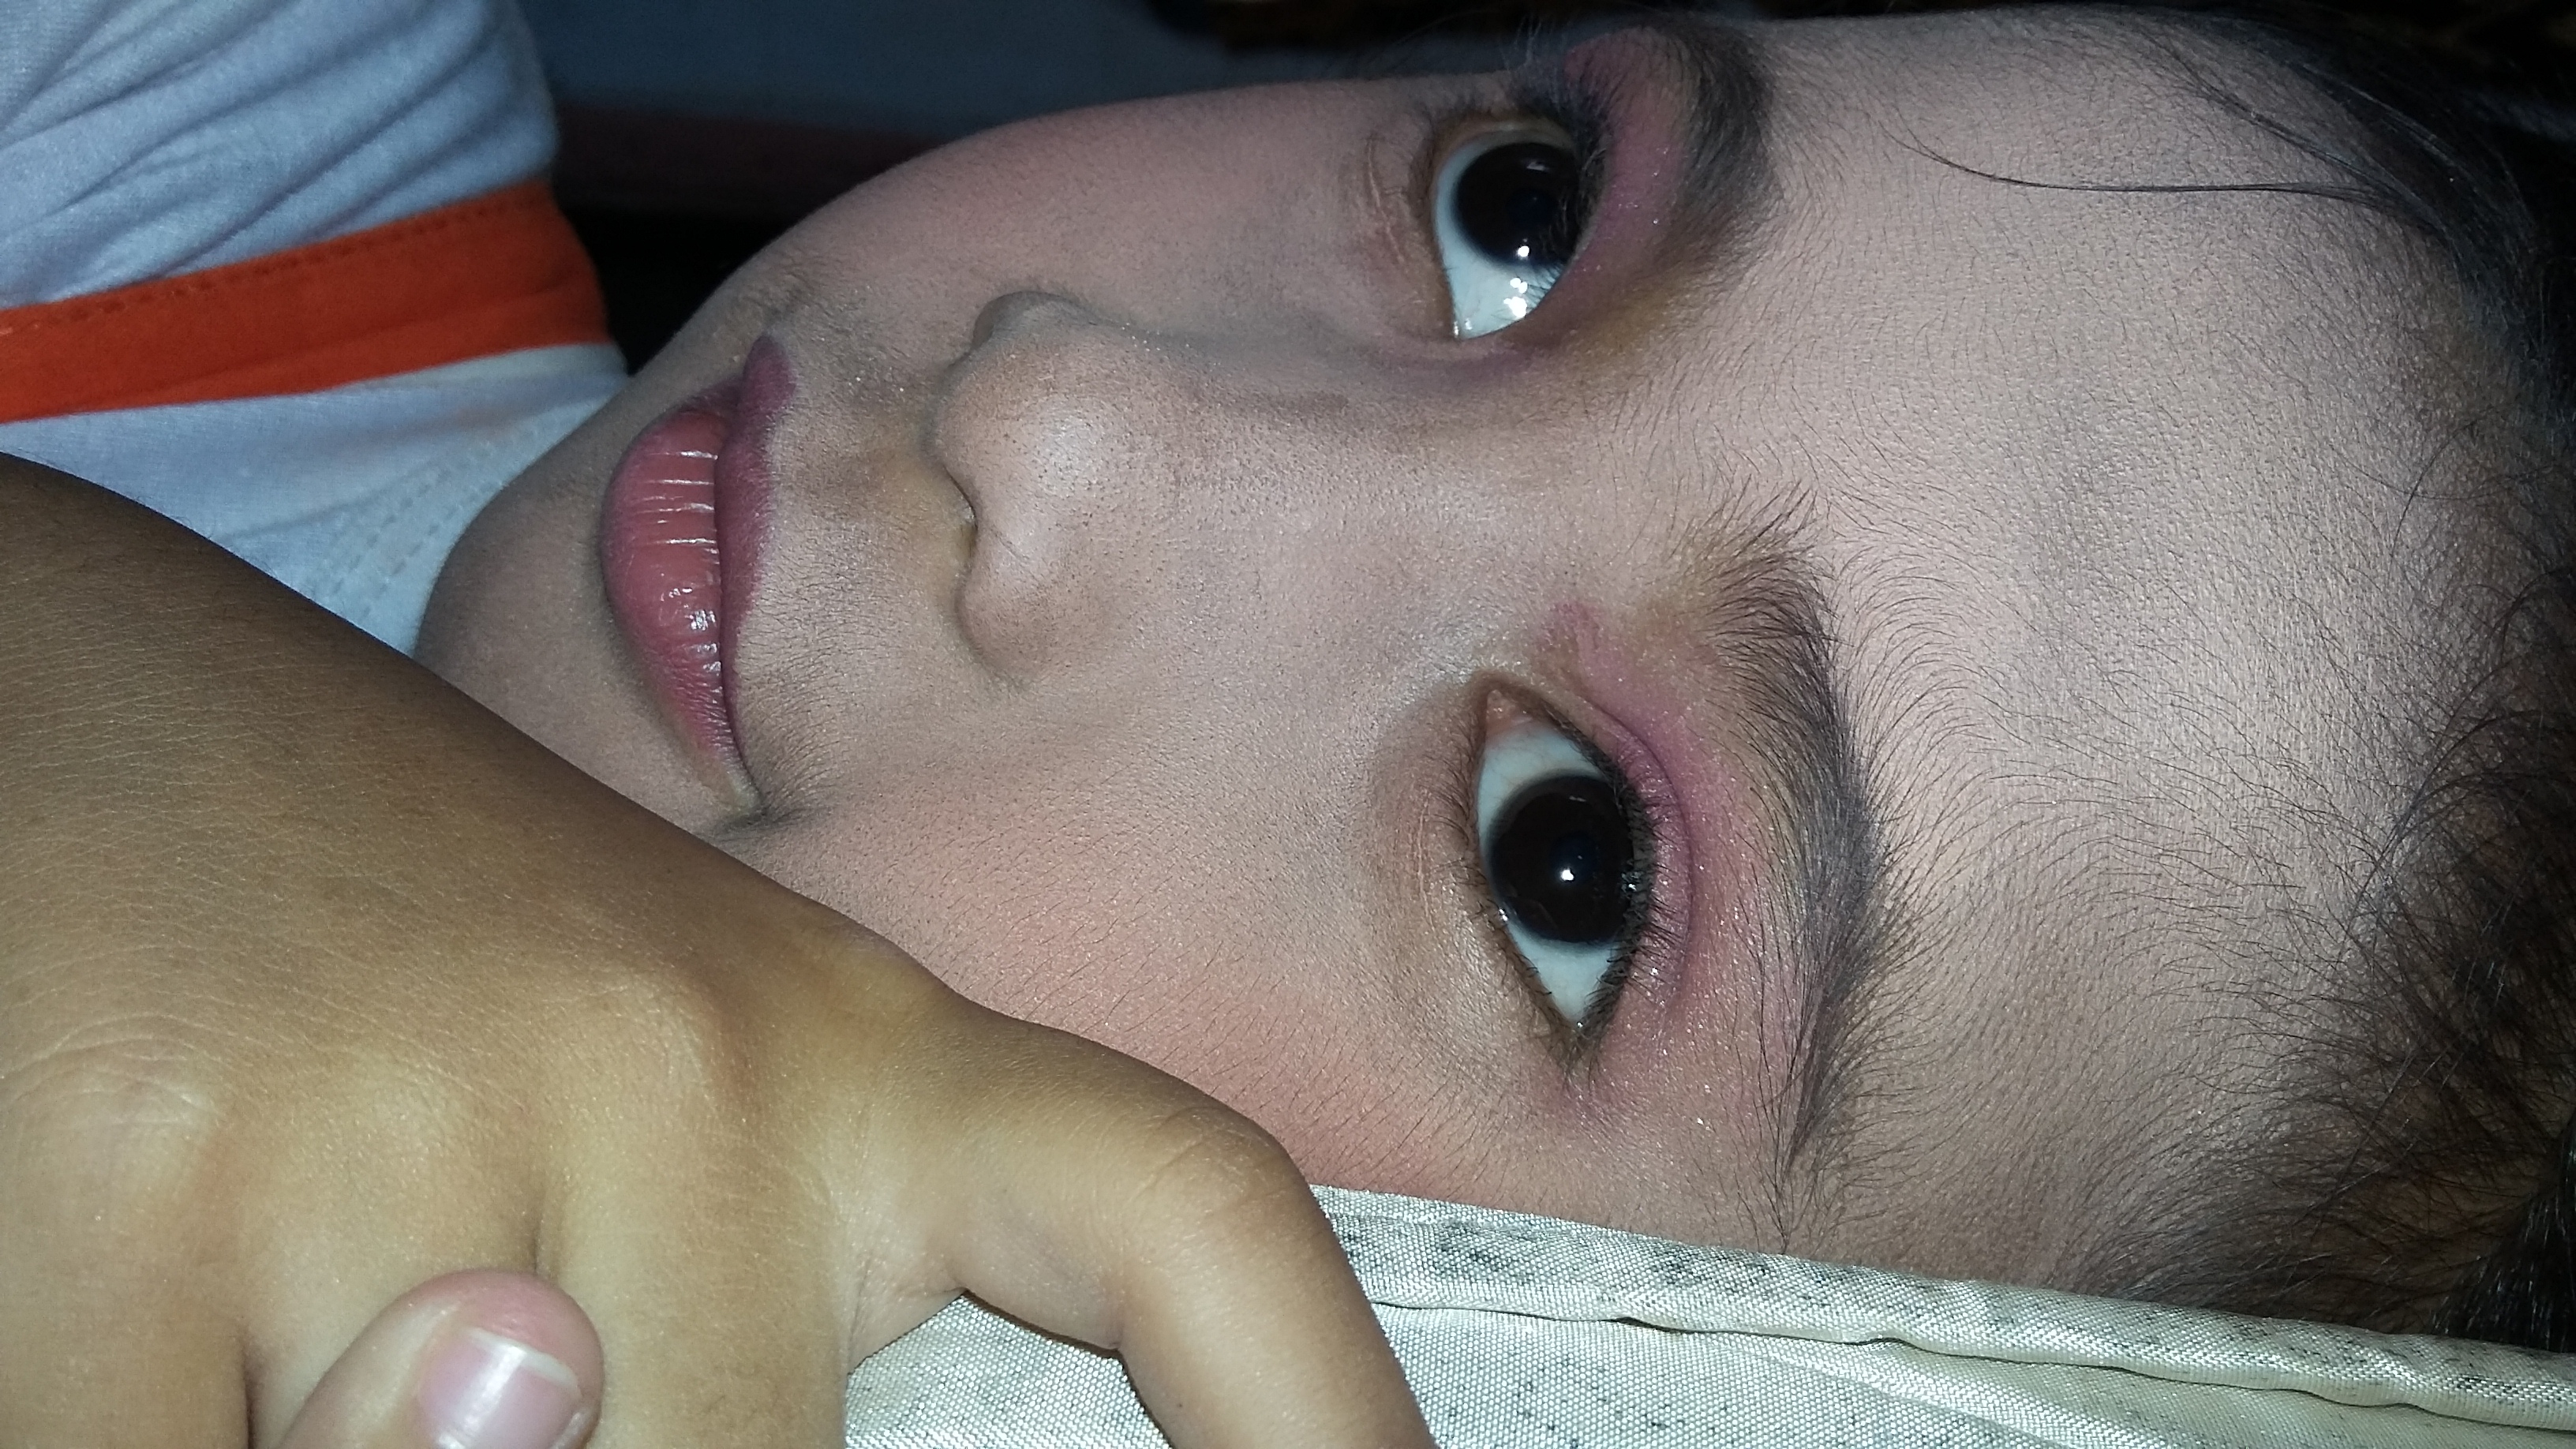
hand, girl, woman, portrait, model, finger, color, blue, lip, eyebrow, mouth, eyelash, close up, human body, face, nose, cheek, eye, head, skin, beauty, age, blond, organ, five, javanese, lintang, listu, kanigara, jawa, perempuan, brown hair